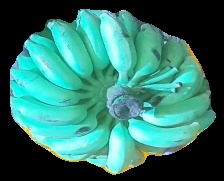
Variety: elakki-bale
Grade: grade2